Demonic Males

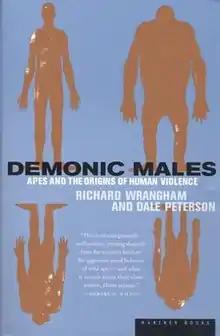

Demonic Males: Apes and the Origins of Human Violence is a 1996 book by Richard Wrangham and Dale Peterson examining the evolutionary factors leading to human male violence.